Hilbert space

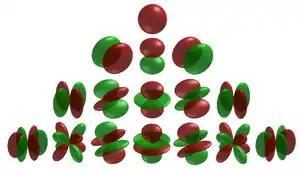
Spherical harmonics, an orthonormal basis for the Hilbert space of square-integrable functions on the sphere, shown graphed along the radial direction

One of the basic goals of Fourier analysis is to decompose a function into a (possibly infinite) linear combination of given basis functions: the associated Fourier series. The classical Fourier series associated to a function defined on the interval is a series of the form